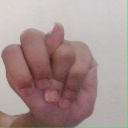
अक्षर: न